Charles Strong

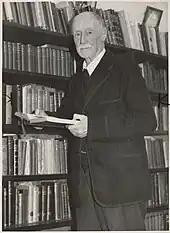
Strong in 1939, aged 95

Still active in mind and body, Strong died after a fall at Lorne, Victoria, on 12 February 1942, aged 97. Strong was survived by five sons and two daughters.